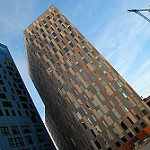
Scene: Outdoor